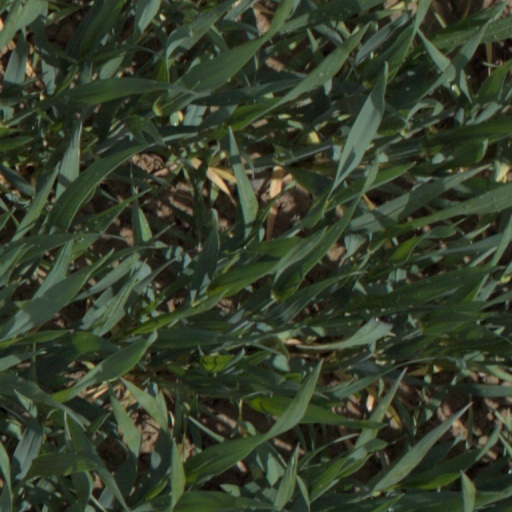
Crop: wheat